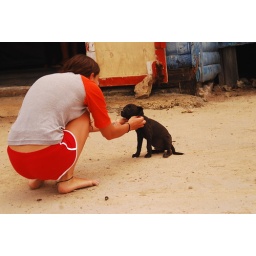
cutest puppy on the side of the road in xcalak